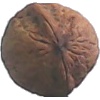
Label: walnut